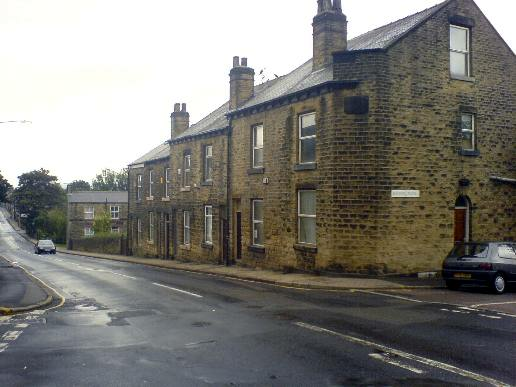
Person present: No